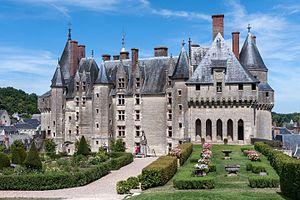
Le château de Langeais vu des jardins This building is indexed in the Base Mérimée, a database of architectural heritage maintained by the French Ministry of Culture,
Le château de Langeais, reconstruit par Louis XI en 1465, se dresse dans la commune du même nom dans le département d'Indre-et-Loire, en région Centre-Val de Loire, en France. Il a remplacé un premier château fort édifié à la fin du Xᵉ siècle par Foulques Nerra.
Langeais est une ancienne commune française du département d'Indre-et-Loire, en région Centre-Val de Loire. Sa devise est Alae gaviae vicus.
La communauté de communes Touraine Ouest Val de Loire est un établissement public de coopération intercommunale créé le 1ᵉʳ janvier 2017.